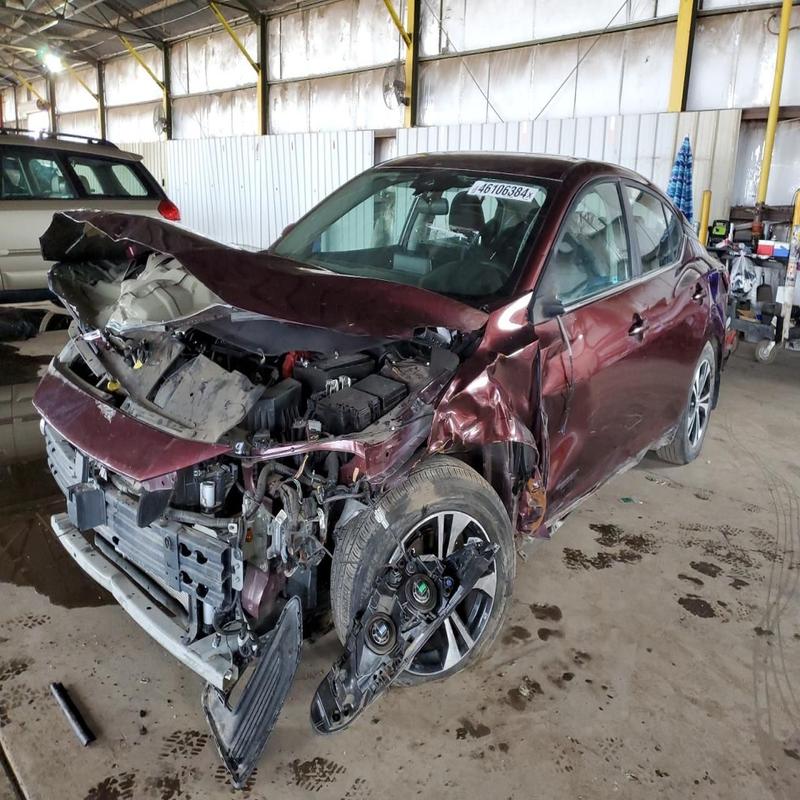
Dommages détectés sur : plaque d'immatriculation avant, pare-choc avant, feu avant droit, feu avant gauche, capot, aile avant droite, aile avant gauche, porte avant droite, porte avant gauche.
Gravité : mineur